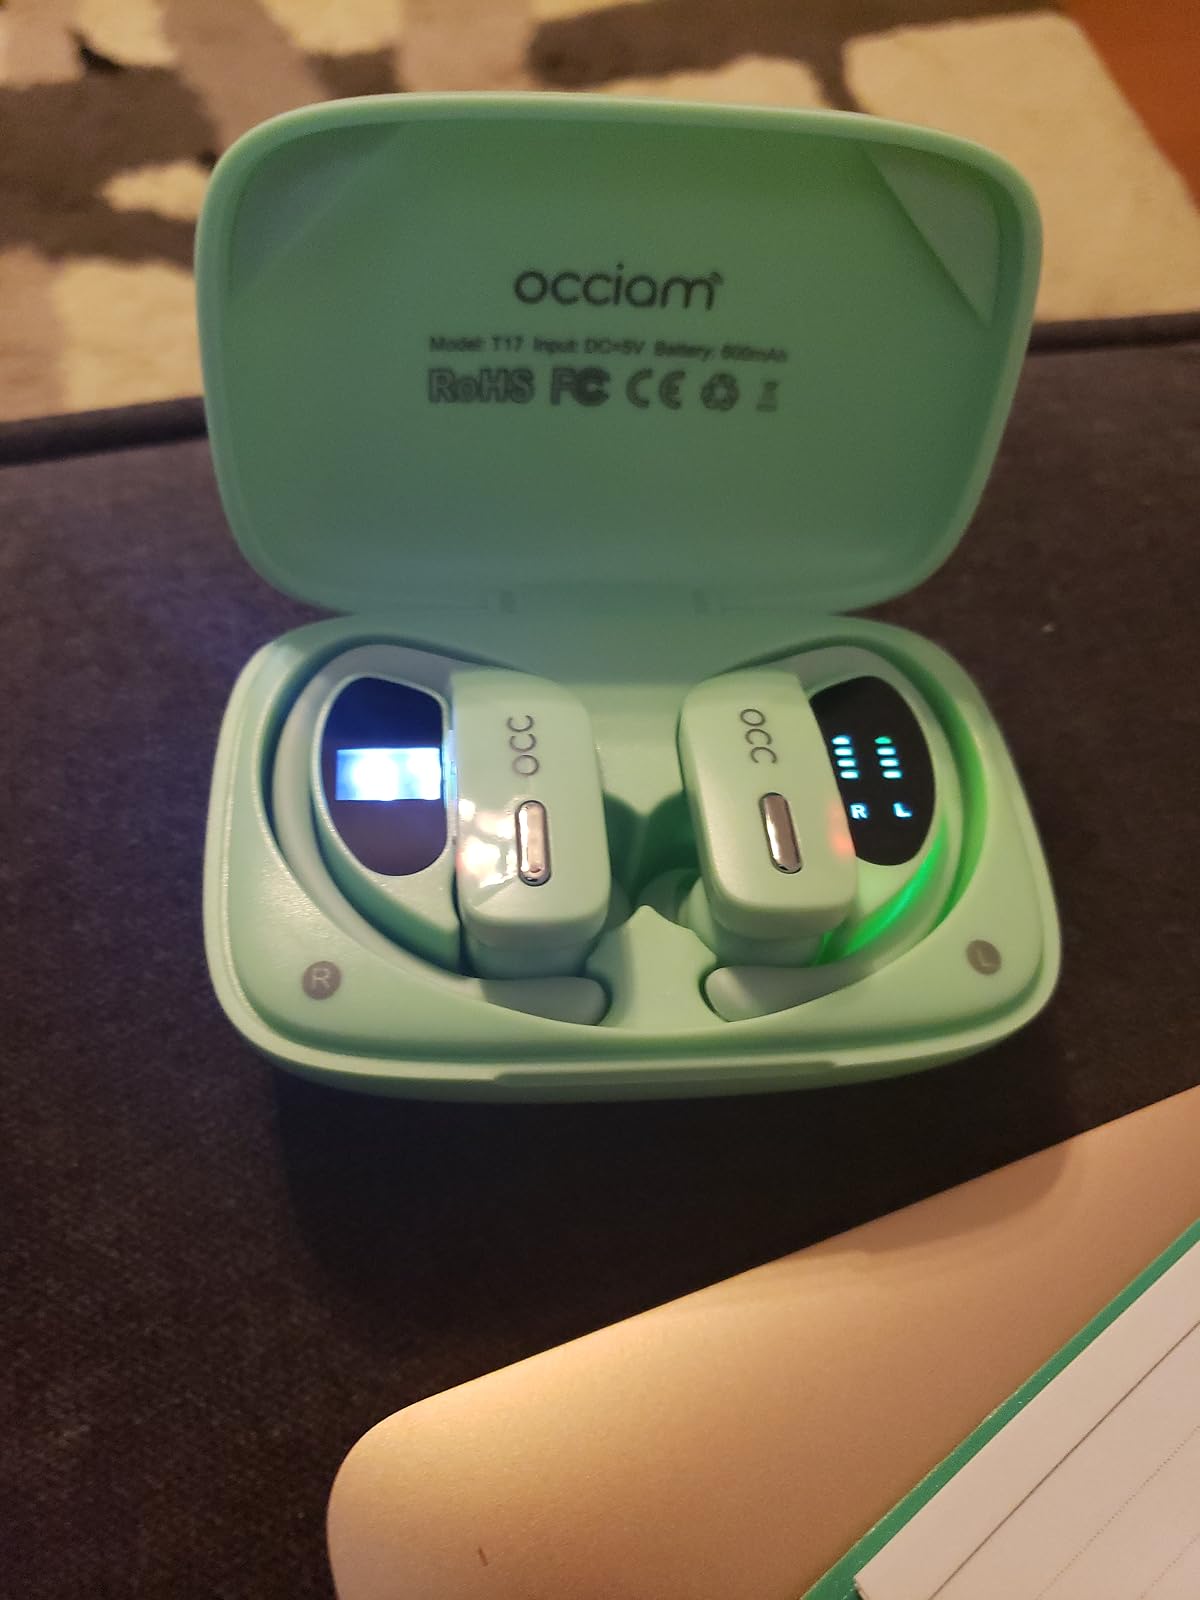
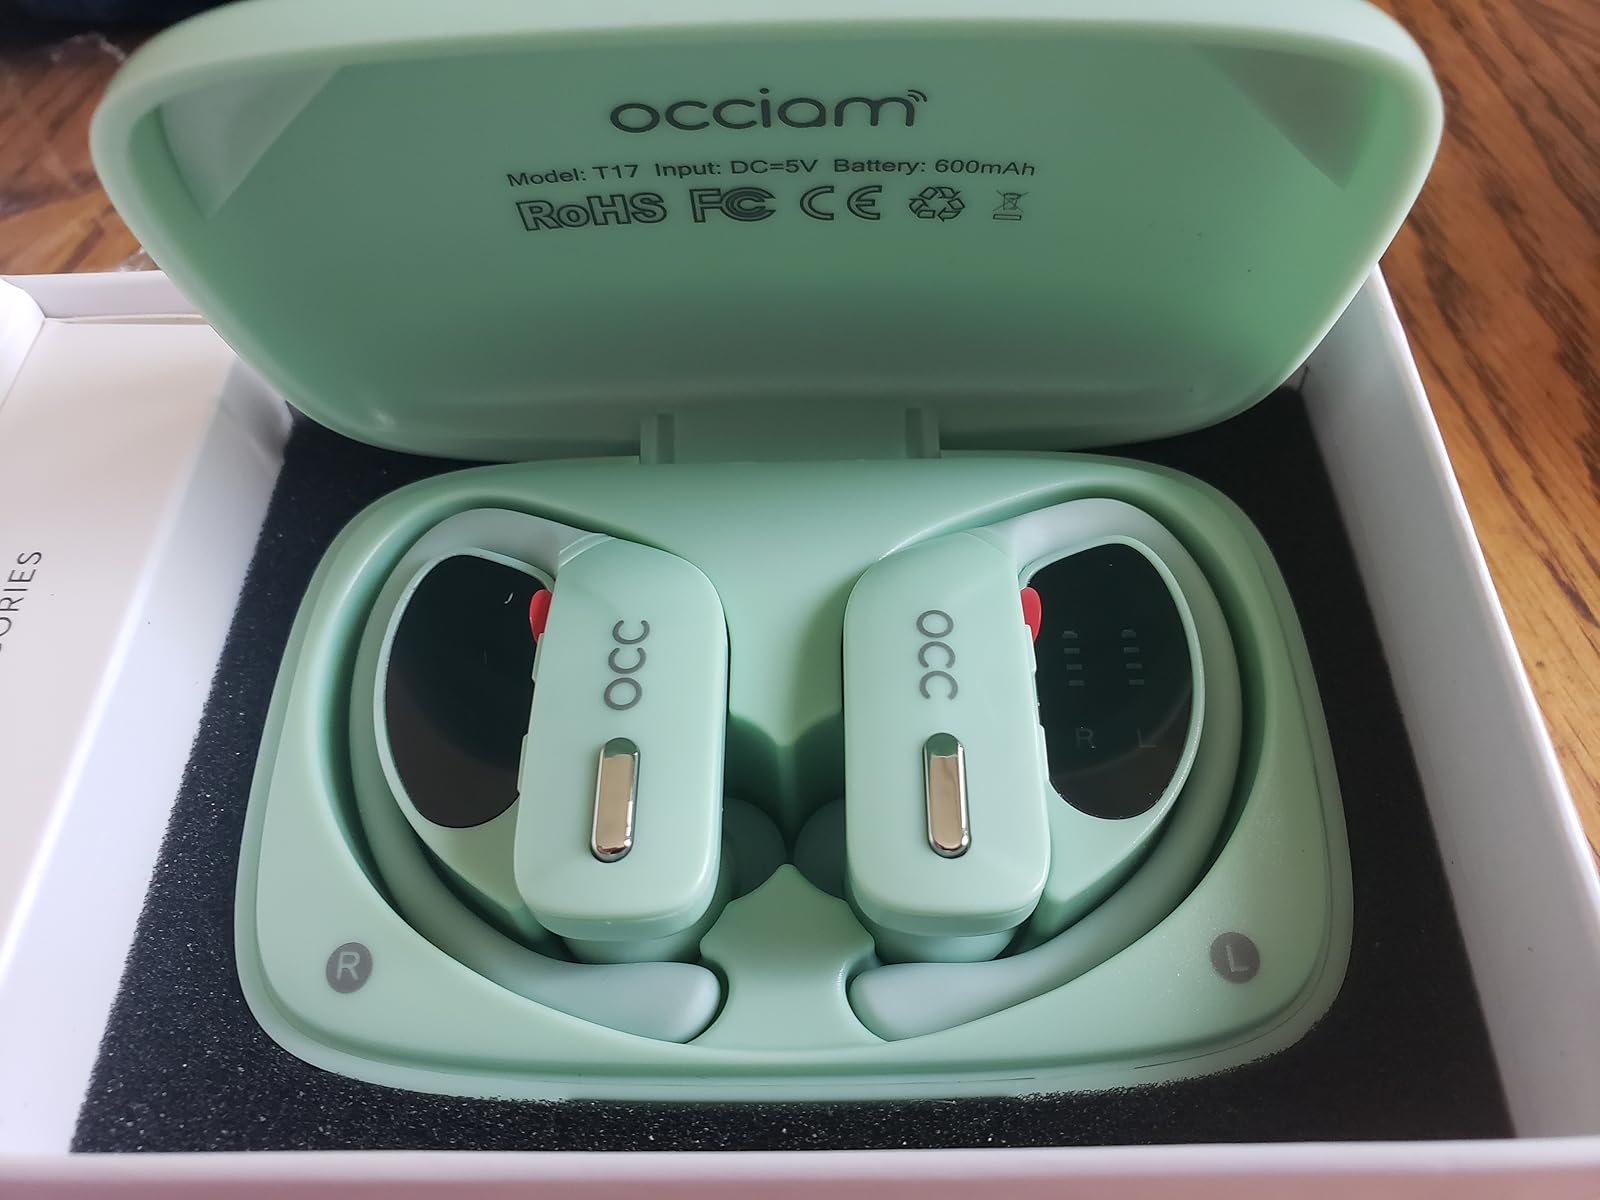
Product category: earbuds
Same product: yes